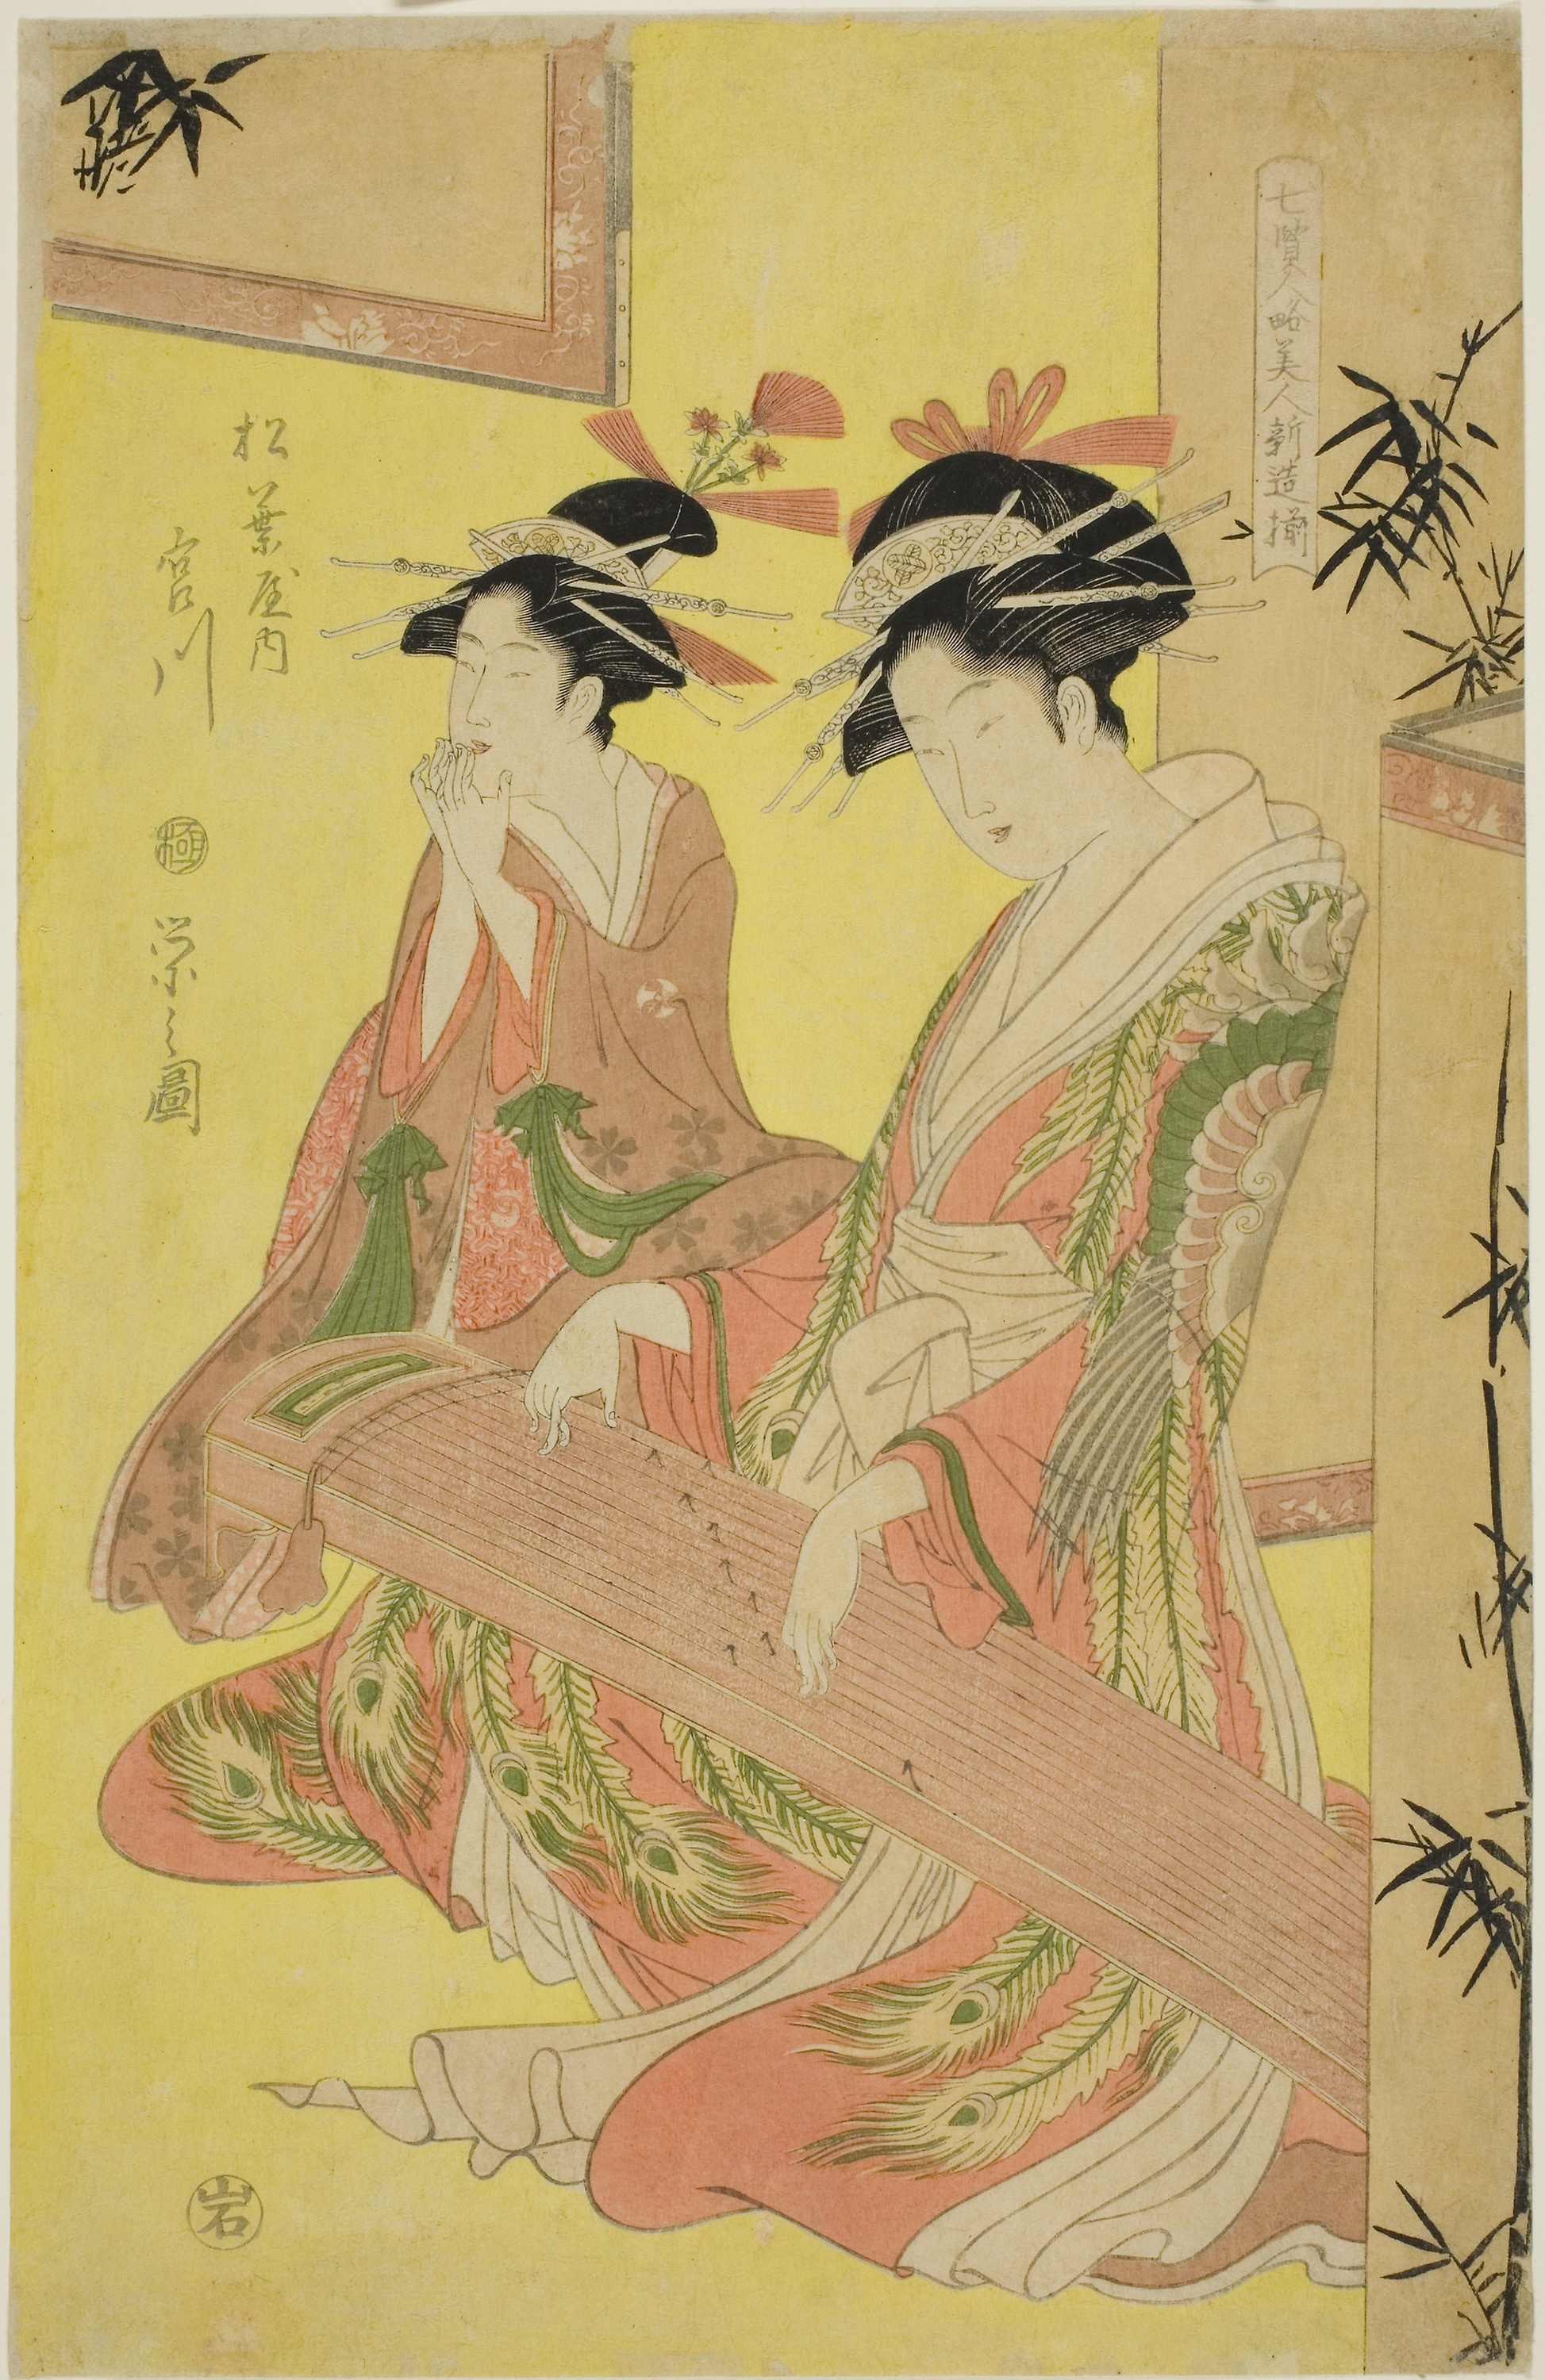
text, painting, art, illustration, visual arts, costume design, drawing, fictional character